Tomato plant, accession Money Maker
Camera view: vertical (180 deg); turntable rotation: 210 degrees
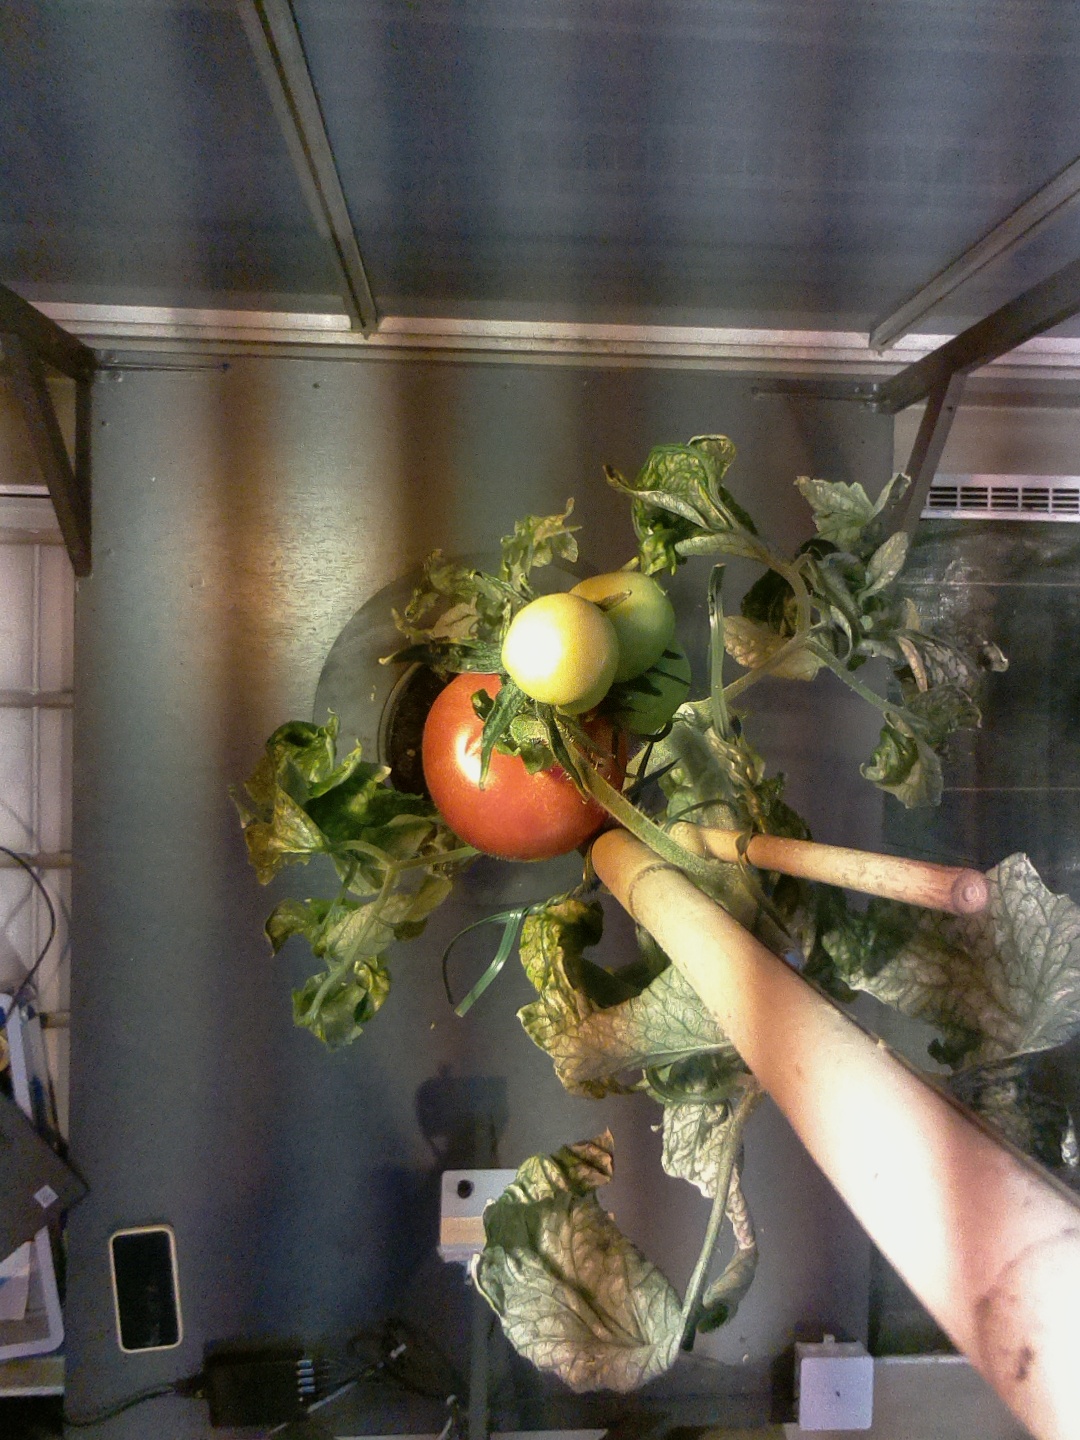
BBCH growth stage 81: 10%-20% of fruits show typical fully ripe color